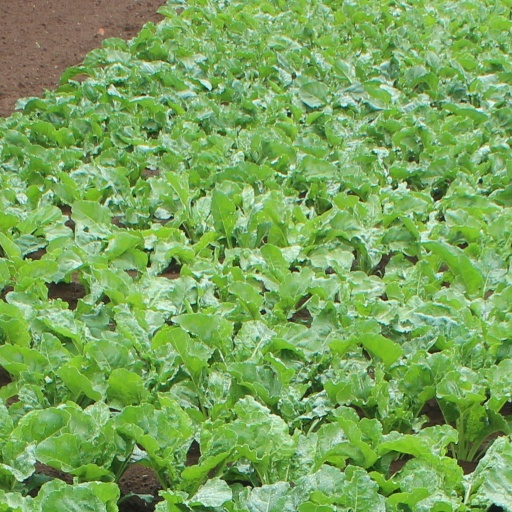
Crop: sugar beet